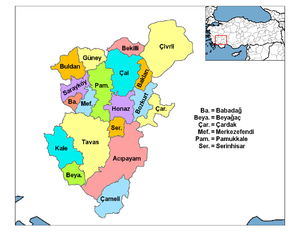
Serinhisar est une ville et un district de la province de Denizli dans la région égéenne en Turquie.
İnceler Kasabası est une ville de Turquie, située près de Denizli, dans la province du même nom, entre Bozkurt et Çardak. Sa population est d'environ 3 000 habitants.
Kale est une ville et un district de la province de Denizli dans la région égéenne en Turquie.
Sarayköy est une ville et un district de la province de Denizli dans la région égéenne en Turquie.